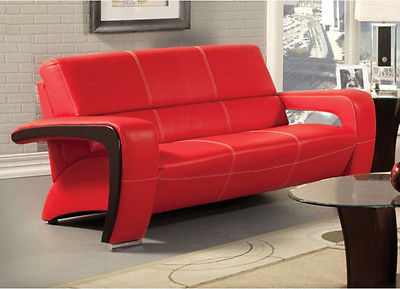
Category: sofa